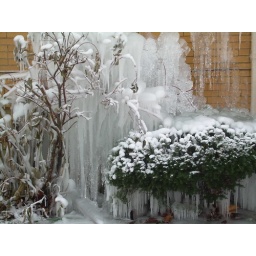
the water sounded beautiful, and I was standing on ice even in the street as I took the photos...ouch.....